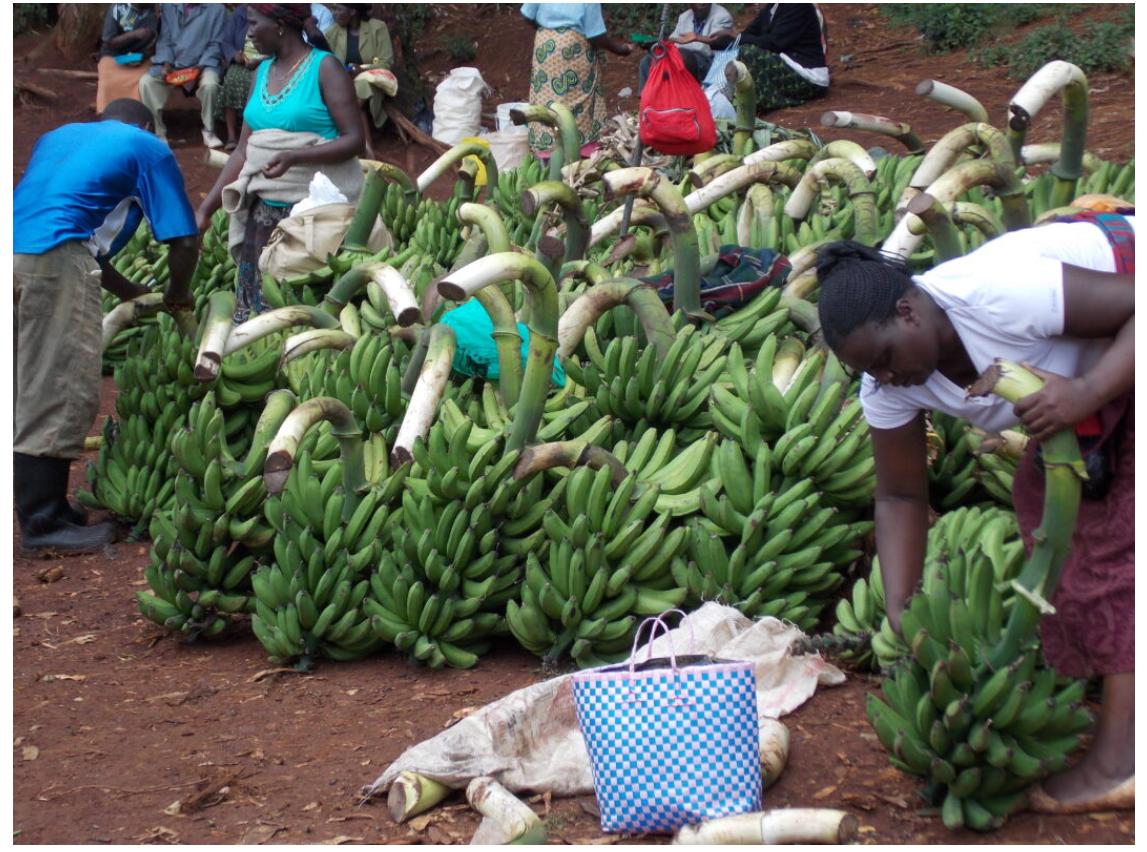
Mikungu mikubwa ya ndizi iliyotoka shambani imepangwa chini kwa mpangilio mzuri, wakulima wakiwa wanaratibu upangaji wake huku wengine wakikaa pembeni wakipumzika baada ya kazi wakijiandaa kusafirisha sokoni kama zao la biashara na lenye thamani.